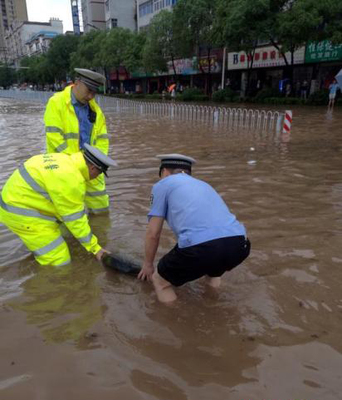
Weather: rain or strom